Victoria Square, Adelaide

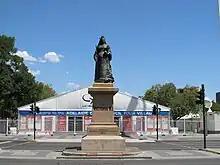
Statue of Queen Victoria, initially erected in 1894

The link between the Aboriginal people and the square, as a centre for the surrounding area, stretches back many centuries, to a time when Tarndanya (Red Kangaroo Dreaming) people gathered there for special ceremonies and dances. Tarndanyangga was the "headquarters" or central camp of the "Dundagunya tribe", a community numbering in the thousands. During the 1960s the Aboriginal community renewed its activities in Victoria Square, with the area in front of what was then the central Police Station, (and is now the Commonwealth Law Courts building), becoming a social and gathering point.